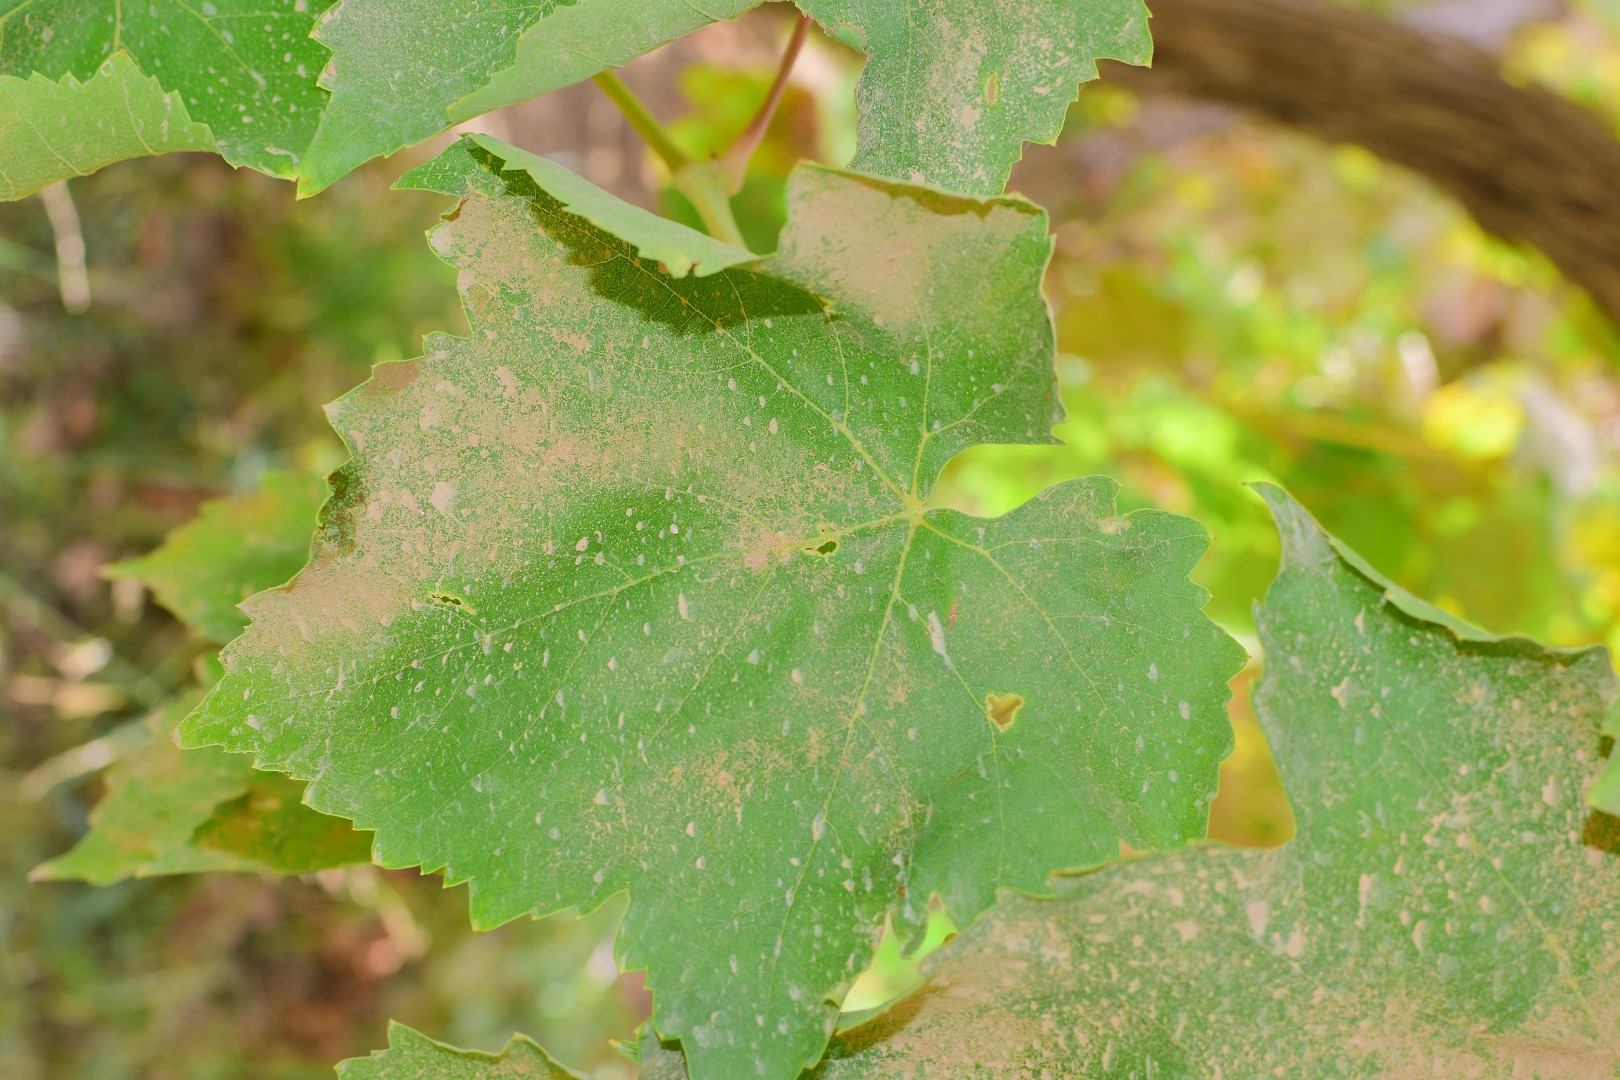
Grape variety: Thompson Seedless